Conrad Felixmüller

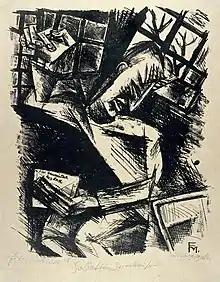
"A soldier in a lunatic asylum". Lithograph by Conrad Felixmüller, 1918.

He attended drawing classes at the Dresden School of Arts and Crafts in 1911–12 before studying under Carl Bantzer at the Dresden Academy of Fine Arts. In 1917 he performed military service as a medical orderly, and became a founding member of the Dresden Expressionist group "Expressionistische Arbeitsgemeinschaft Dresden". He achieved his earliest success as a printmaker. Felixmüller was a member of the Communist Party of Germany from 1918 to 1922. He published many woodcuts and drawings in left-wing magazines, and remained a prolific printmaker throughout his career. He was a close friend of the composer Clemens Braun of whom he produced a number of portraits and a woodcut depicting him on his deathbed. Another subject of Felixmüller's was his friend and German expressionist poet Walter Rheiner. Felixmüller had done illustrations for many of Rheiner's works. In tribute following the news of Rheiner's death, Felixmüller's painting 'Der Tod des Dichters Walter Rheiner'pays homage to his deceased friend.